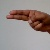
The image shows a hand gesture representing the letter 'H' in Indian Sign Language.